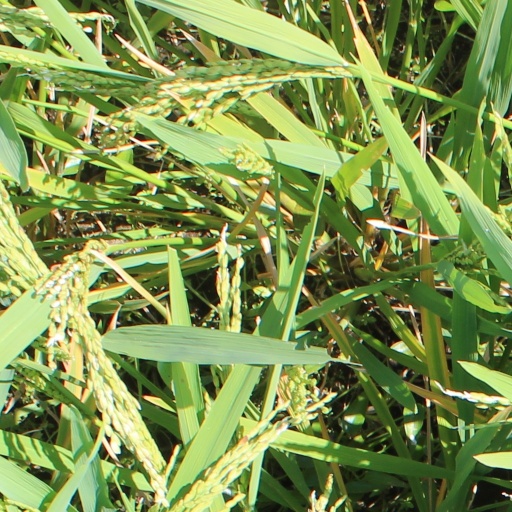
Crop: rice